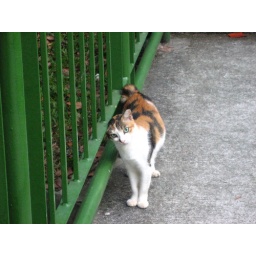
Stray cat rubbing her head against green railing.